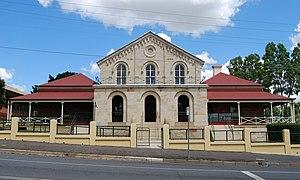
Ipswich est une ville du Queensland en Australie, comptant 140 181 habitants en 2006.